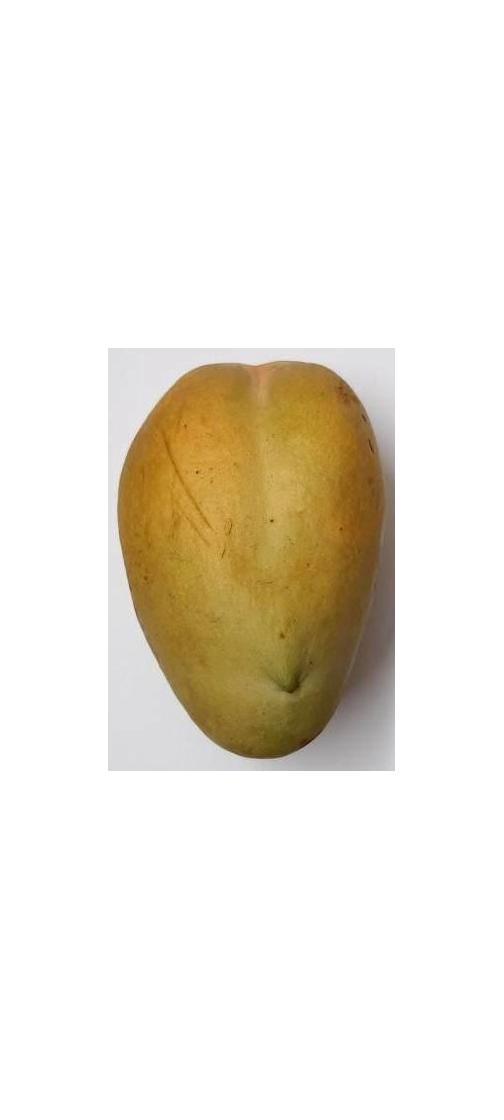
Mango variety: Bari-11